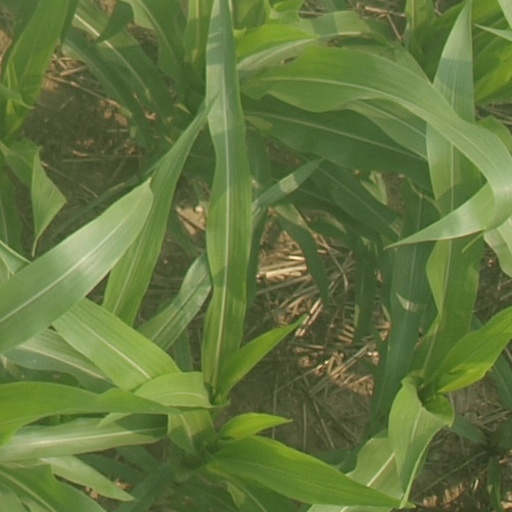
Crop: maize; corn